Noma (disease)

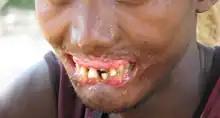
A man with scarring and disfigurement resulting from noma

, most people who acquire this disease are between the ages of two and six years old, living in the poorest countries of the world. Accurate figures for noma prevalence are not available due to difficulties in diagnosis and reporting in the endemic areas. In 1998 The World Health Organization estimated that 140,000 new cases were occurring each year, with a 90% fatality rate, and a total of 770,000 surviving with scarring or disfigurement.